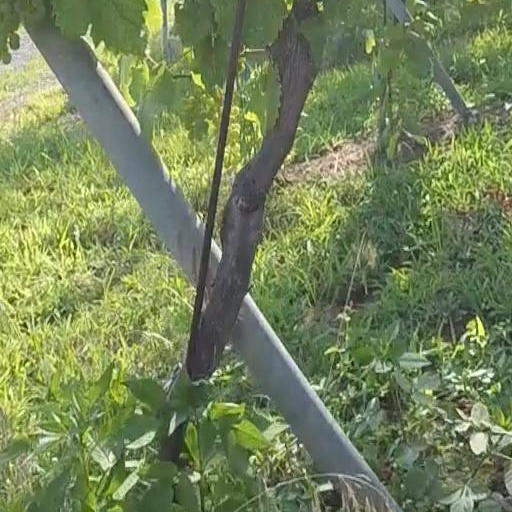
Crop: grape